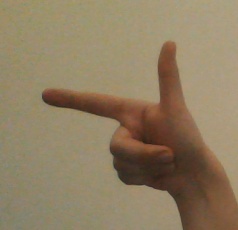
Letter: yaa